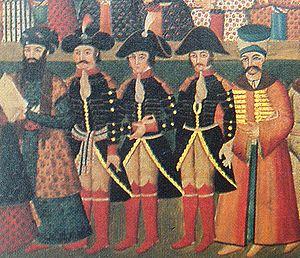
Une alliance franco-perse a été formée pendant une courte période entre l'Empire français de Napoléon Iᵉʳ et Fath Ali Shah contre la Russie et la Grande-Bretagne entre 1807 à 1809. L'alliance faisait partie d'un grand projet napoléonien de traverser le Moyen-Orient pour attaquer l'Inde britannique. L'alliance a été rompue lorsque la France s’est finalement alliée avec la Russie et a tourné son attention vers les campagnes européennes.
Pierre Amédée Émilien Probe Jaubert, né à Aix-en-Provence le 3 juin 1779 et mort à Paris le 28 janvier 1847, est un orientaliste, traducteur et voyageur français.